Comet Shoemaker–Levy 9

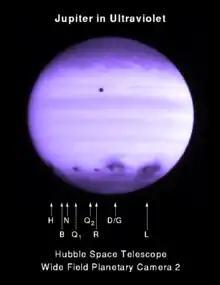
Jupiter in ultraviolet (about 2.5 hours after R's impact). The black dot near the top is Io transiting Jupiter.

Anticipation grew as the predicted date for the collisions approached, and astronomers trained terrestrial telescopes on Jupiter. Several space observatories did the same, including the Hubble Space Telescope, the ROSAT X-ray-observing satellite, the W. M. Keck Observatory, and the "Galileo" spacecraft, then on its way to a rendezvous with Jupiter scheduled for 1995. Although the impacts took place on the side of Jupiter hidden from Earth, "Galileo", then at a distance of from the planet, was able to see the impacts as they occurred. Jupiter's rapid rotation brought the impact sites into view for terrestrial observers a few minutes after the collisions.